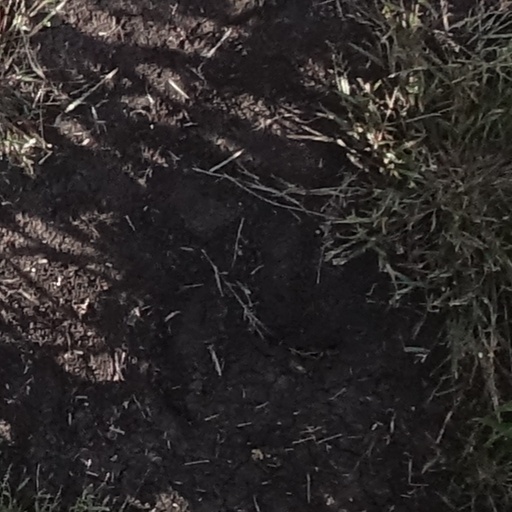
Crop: sorghum